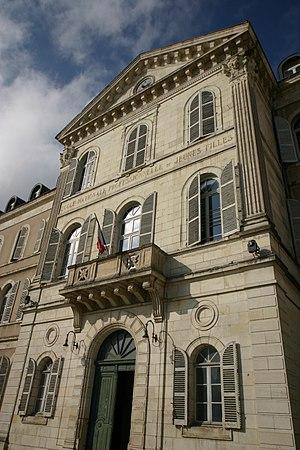
Cette image représente la facade principale, à droite de l'entrée du Lycée Jacques Coeur, à Bourges(18), France
Le lycée Jacques-Cœur est un lycée général technologique et professionnel situé à Bourges dans le département du Cher en France. C'était autrefois un petit séminaire qui se nommait Saint-Célestin, fondé en 1856. Il a été le cadre d'un congrès ecclésiastique national en 1900. Le petit séminaire Saint-Célestin est fermé en 1906 à la suite de la loi de séparation des Églises et de l'État de 1905.